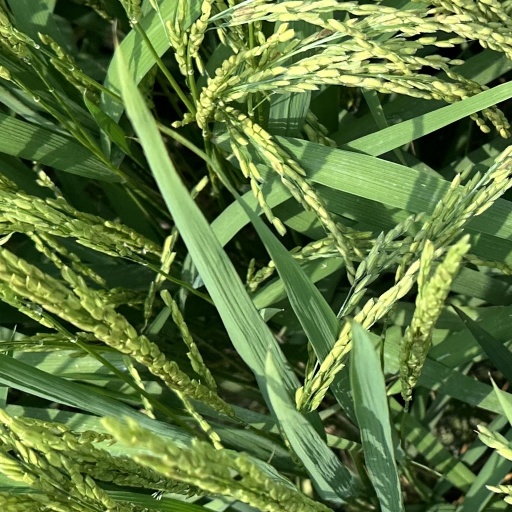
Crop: rice